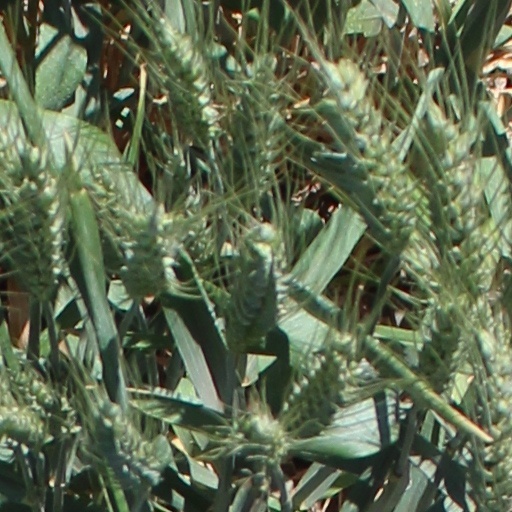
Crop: wheat